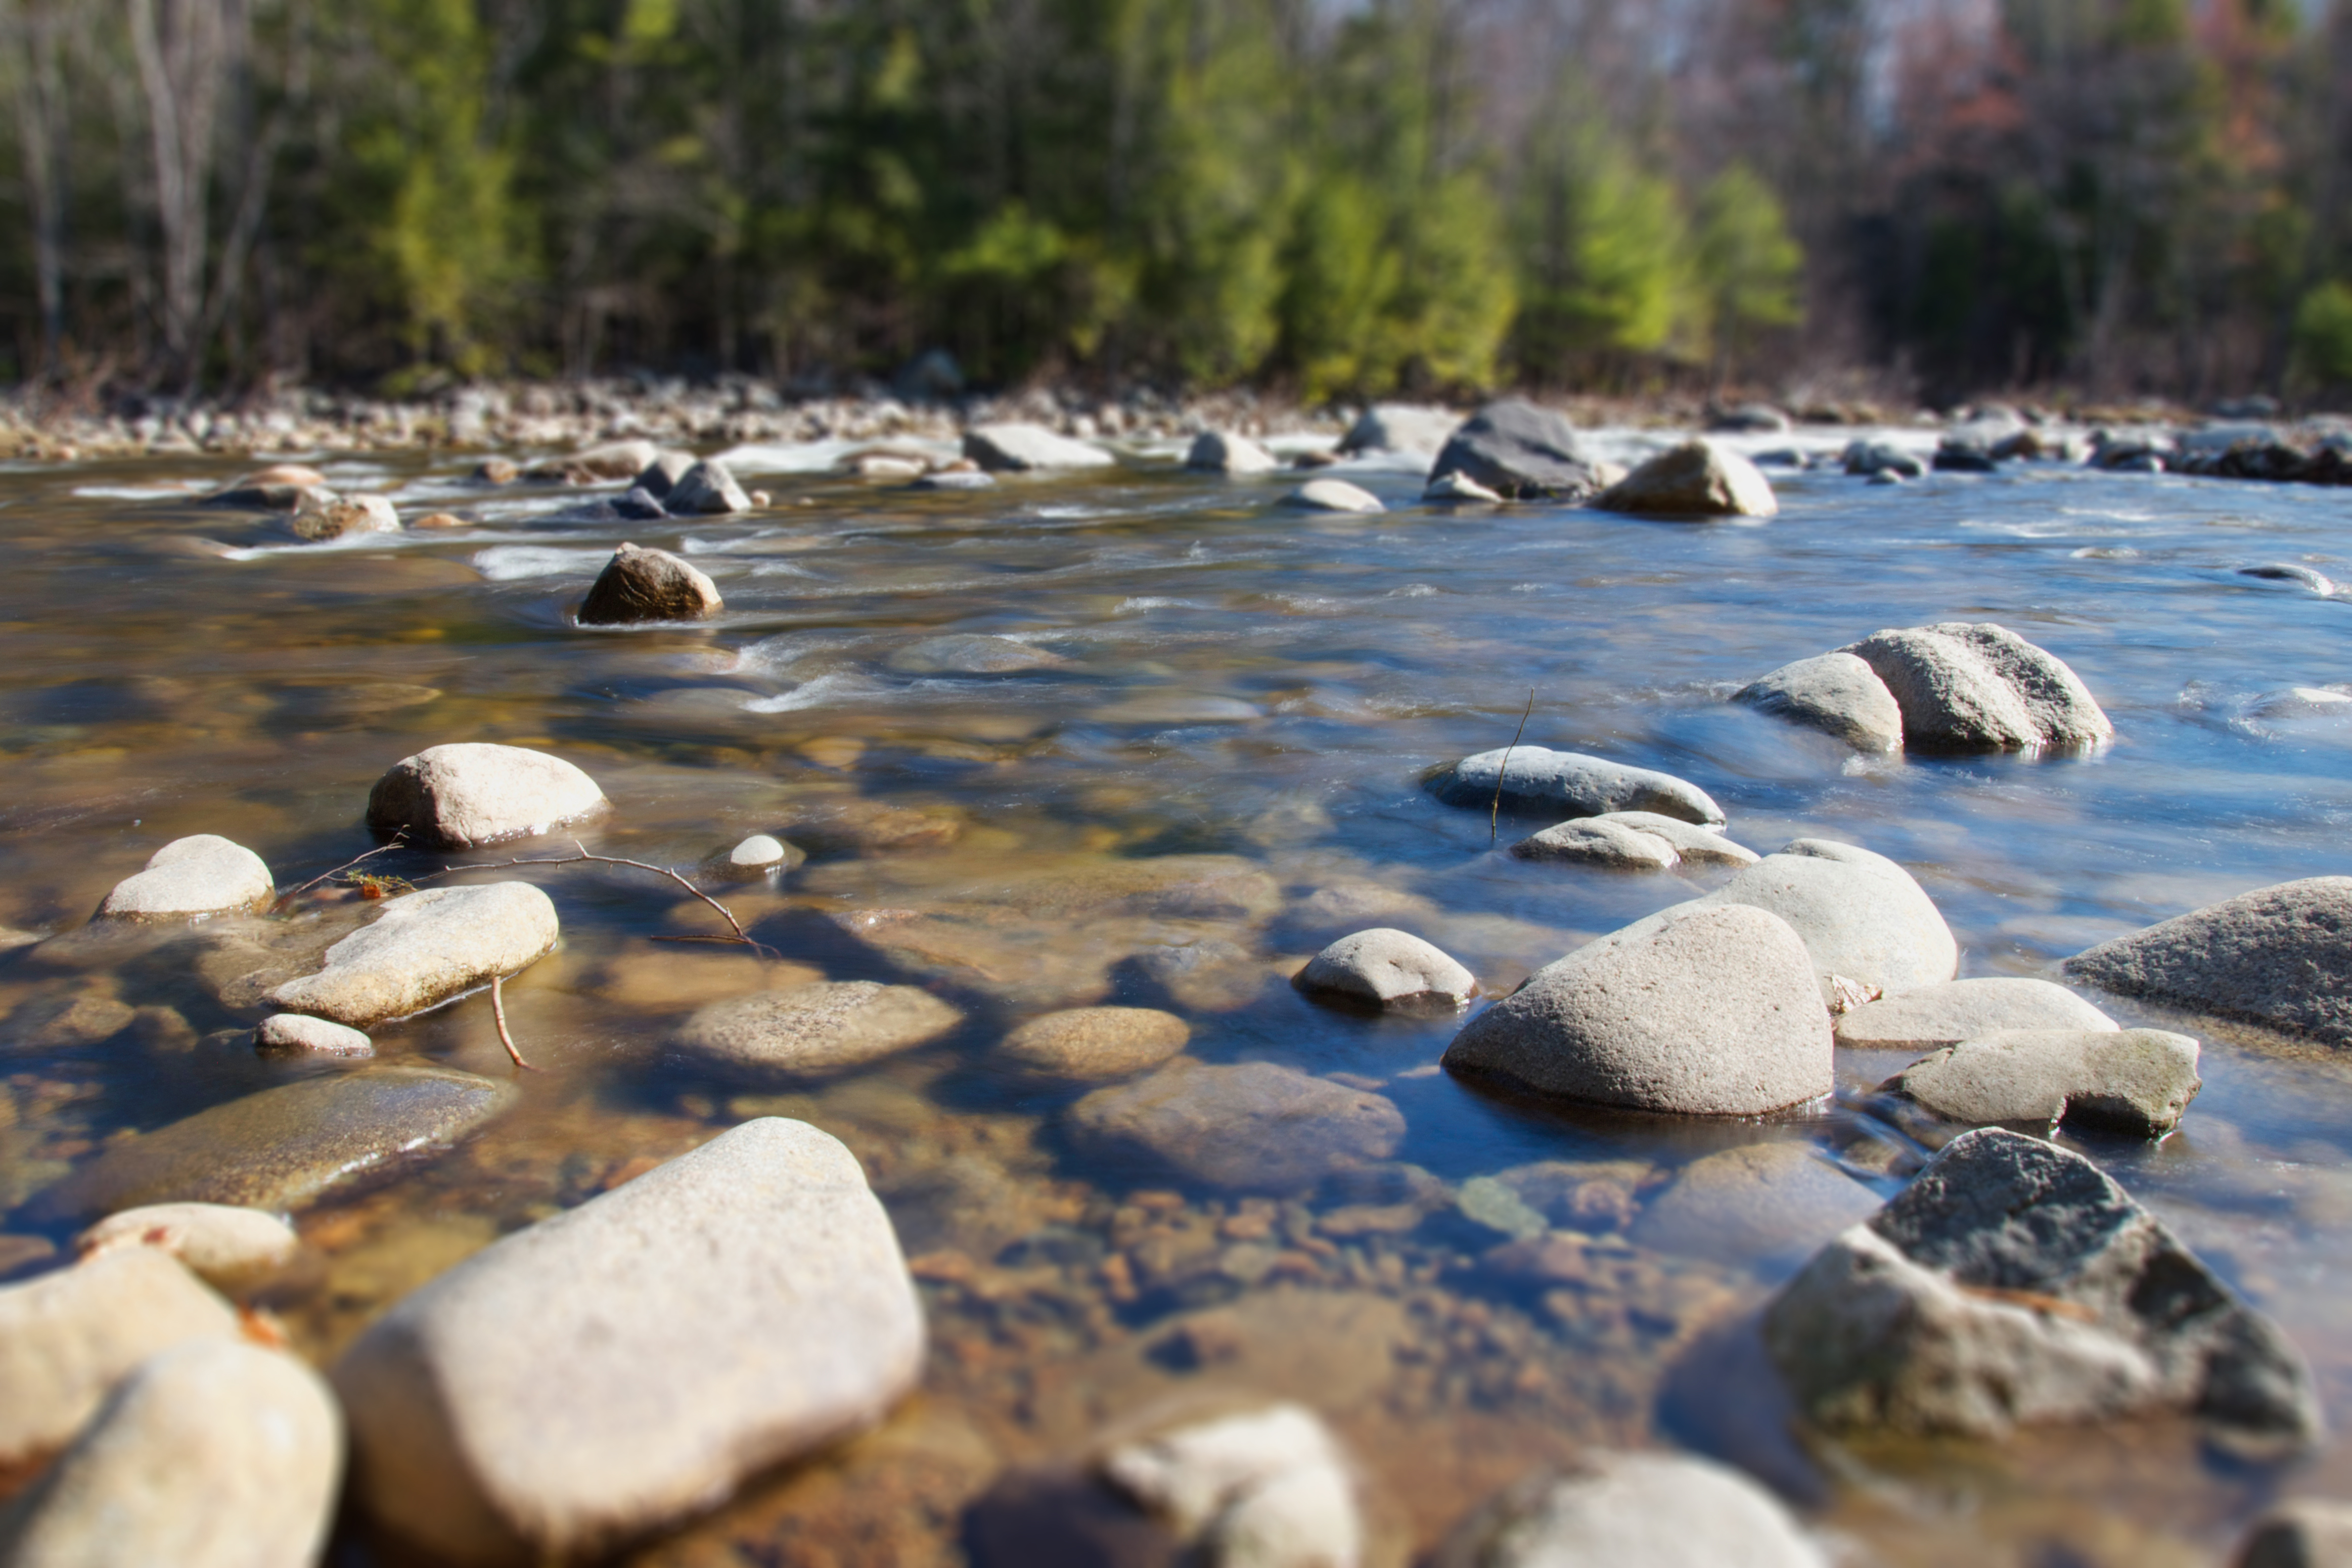
landscape, sea, coast, water, nature, rock, wilderness, shore, river, wildlife, stream, rapid, body of water, rocks, stones, tide pool, natural environment